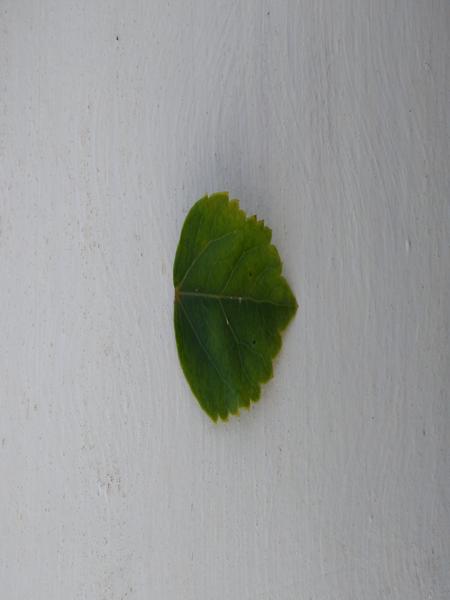
Plant: Hibiscus